Hyperion (moon)

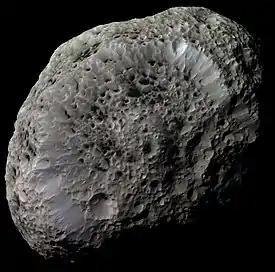
Image of Hyperion processed to bring out details. It was taken by the "Cassini" space probe.

Like most of Saturn's moons, Hyperion's low density indicates that it is composed largely of water ice with only a small amount of rock. It is thought that Hyperion may be similar to a loosely accreted pile of rubble in its physical composition. However, unlike most of Saturn's moons, Hyperion has a low albedo (0.2–0.3), indicating that it is covered by at least a thin layer of dark material. This may be material from Phoebe (which is much darker) that got past Iapetus. Hyperion is redder than Phoebe and closely matches the color of the dark material on Iapetus.